History of Goa

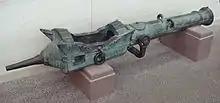
A breech-loading swivel gun thought to have been constructed in the 16th century in Goa. It was exported to Japan and used in the time of Oda Nobunaga.

Vasco da Gama commanded the first circumnavigation of Africa, relying on stories and maps from earlier Portuguese voyages. His fleet of four ships set off from Lisbon in 1497. After island stops at Tenerife and Cape Verde, the ships made landfall on the West African coast. They then steered southwest into the vast South Atlantic Ocean. Near Brazil, by making an eastward turn, they headed toward the southern cape of Africa which they rounded. After passing by the Rio do Infante described earlier by a fellow explorer, a northward course was set. The ships stopped at the East African ports of Mozambique, Mombasa and Malinda. An Arab pilot, or an Indian, then guided their remaining course across the Arabian Sea. A year out from Lisbon, da Gama's fleet landed in Calicut, India. Their arrival signalled the end of Muslim monopoly over the region's maritime trade.